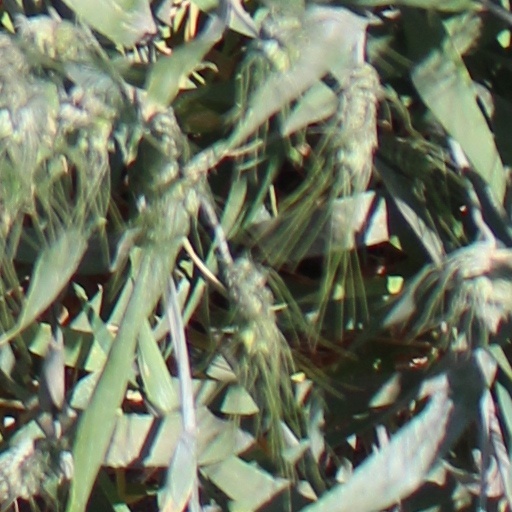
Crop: wheat